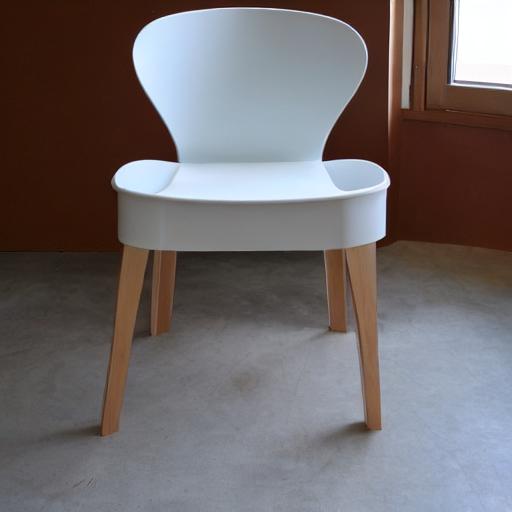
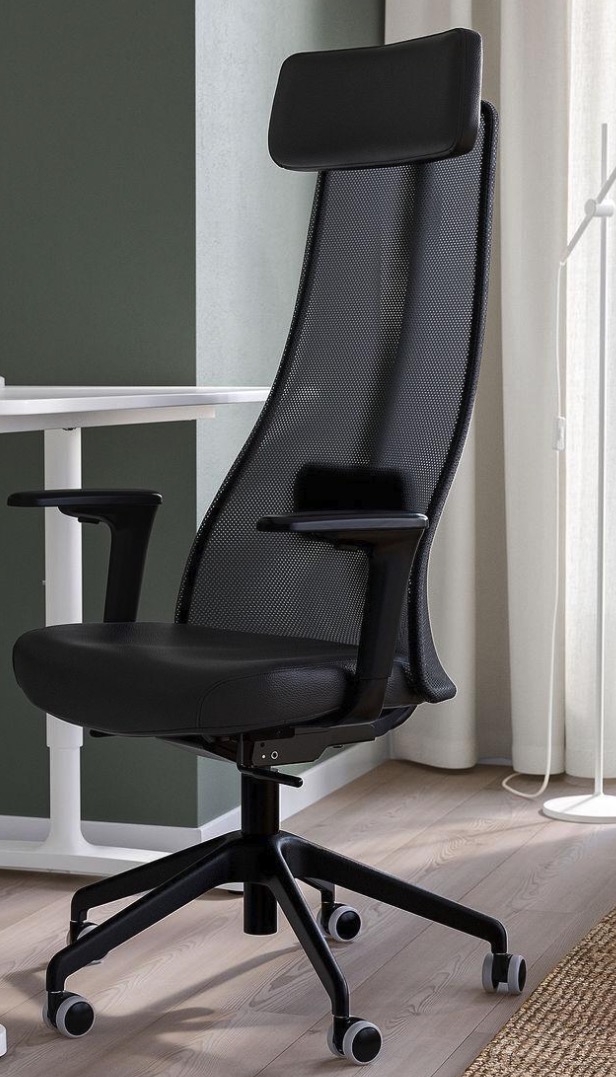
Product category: items_chair
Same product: no